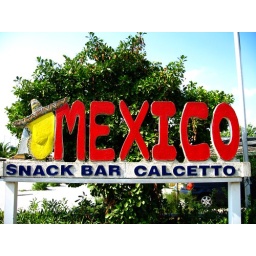
Great sign somewhere on the coast near Forte Dei Marmo...